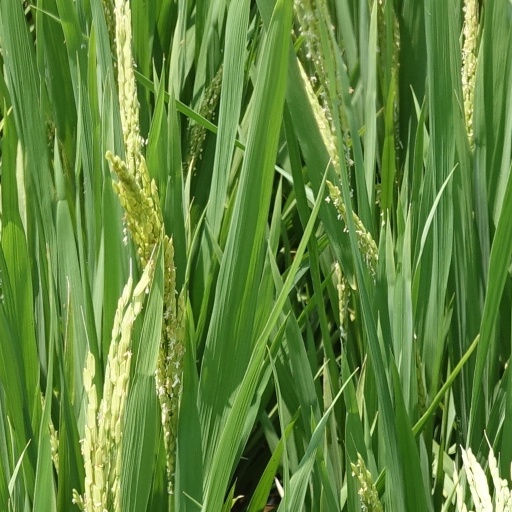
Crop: rice